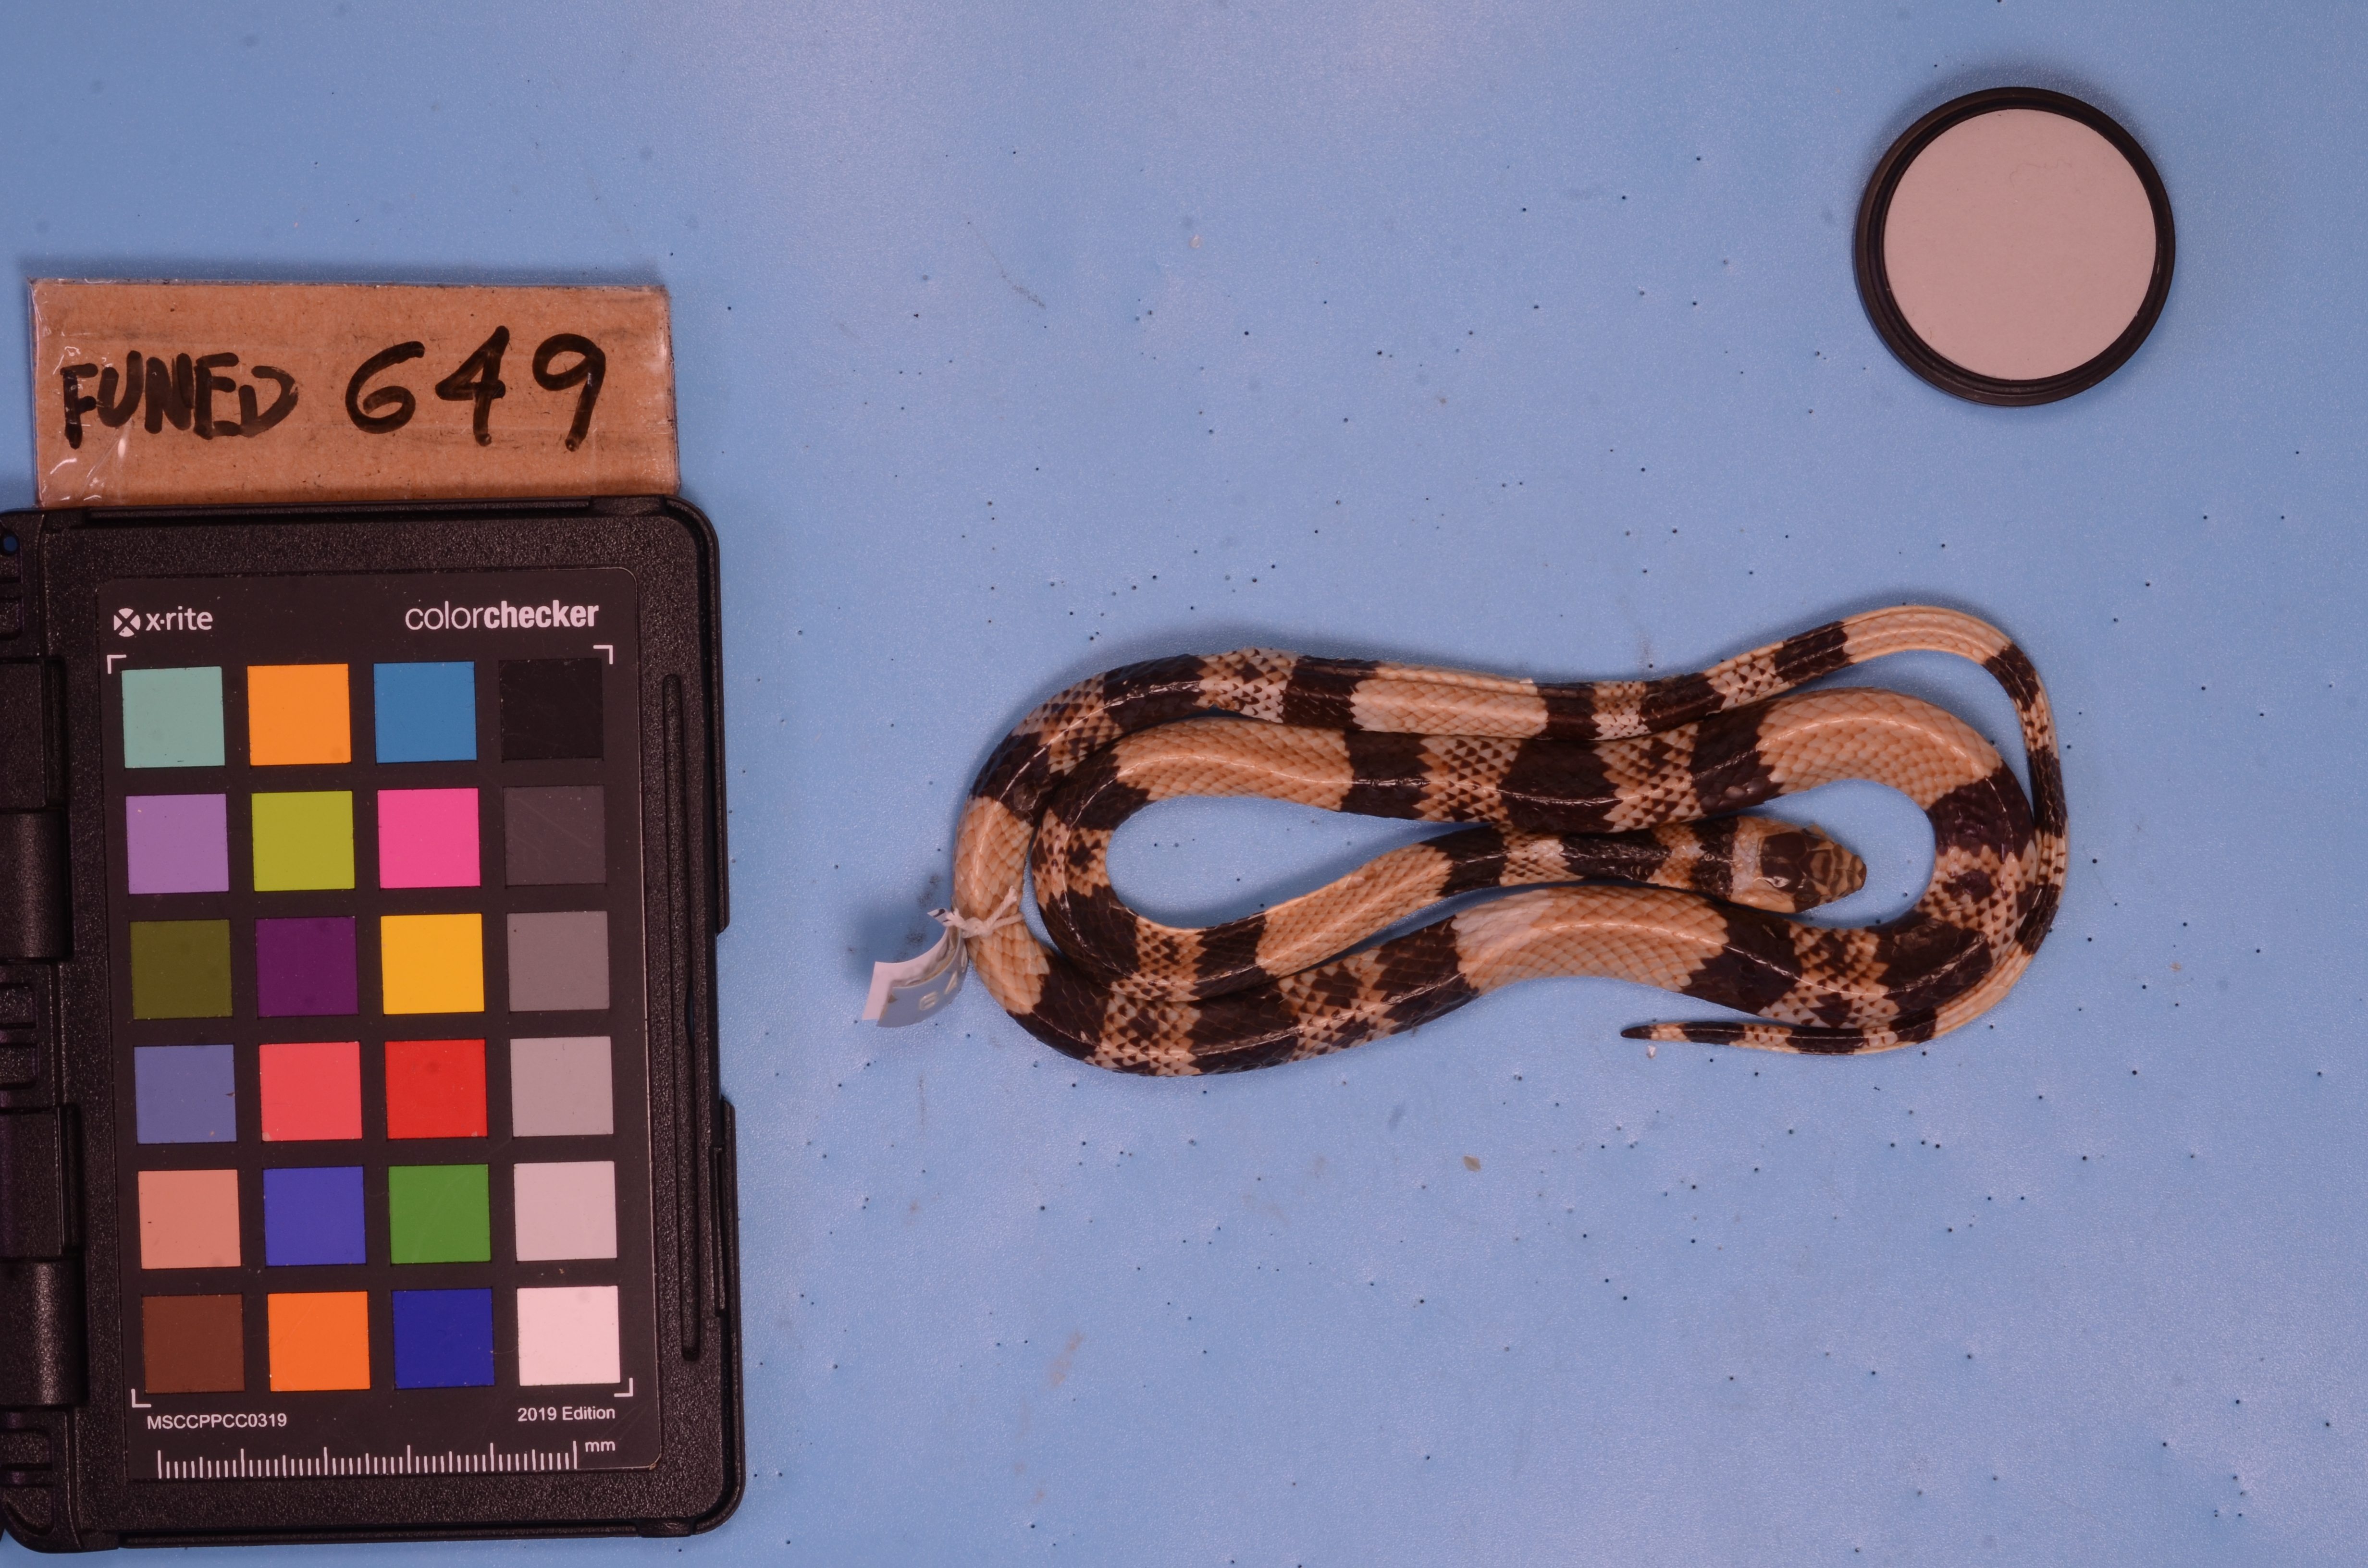
Species: Simophis rhinostoma
View: dorsal
Mimicry status: mimic